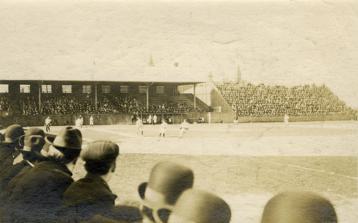
Building: Diamond Park (Toronto)
Country: Canada
Year built: 1901
Former baseball stadium in Toronto, Canada Diamond Park View of game at Diamond Park in Toronto Location Liberty Street at Fraser Avenue, Toronto, Ontario, Canada Capacity 5,200 Surface Grass Construction Broke ground 1900 Opened May 10, 1901 Closed 1908 Tenants Toronto Maple Leafs baseball club Map excerpt showing location of Diamond Park in 1903 Diamond Park was a baseball stadium in Toronto , Ontario, Canada. It was the home of the Toronto Maple Leafs professional baseball club from 1901 until 1907. It was located at the south-east corner of Liberty Street and Fraser Avenue. The stadium was also used for rugby football and lacrosse . The Maple Leafs, who had been playing at Hanlan's Point Stadium on the Toronto Islands were sold in 1900 to a group of 52 Toronto businessmen, spearheaded by Ed Mack, a tailor and former baseball player. The organization decided to construct a new stadium for the team on the mainland, which they named Diamond Park. The stadium was not ready in time for the 1901 season, forcing the team to play its first 13 games on the road. The team played its first game in the new stadium on May 10, 1901, to 5,200 fans, losing 6–5 to Worcester. The game was preceded by a parade from downtown to the stadium. The ceremonial first pitch was thrown by School Inspector James L. Hughes. Tickets for the games cost 25 cents for general admission, 40 cents for the grandstand and 50 cents for reserved seating. Led by manager Ed Barrow , who was also co-owner, the Leafs won the International League pennant in 1902 with a record of 85–42. The team faltered after its championship season, falling to eighth place by 1905. Debt holders called in their loans and the team was purchased by James J. McCaffery, who served as team president from 1908 until his death in 1922, and Lawrence "Lol" Solman , president from 1922 to 1931. Former major league star Joe Kelley took the reins as manager in 1907 and the team's fortunes immediately turned around. Kelley was drafted by the Boston Doves the next season, when the Leafs returned to Hanlan's Point Stadium. The site was sold in 1907 by the ball club to H. C. Harris under the condition that "no games or amusement enterprises" were to take place without the ball club's consent. In 1908, a strip of land 96 feet (29 m) in left field was subdivided, making it smaller for baseball, although it would continue in use for amateur baseball and other sports. However, the Maple Leafs were to return to the park in August 1909 to finish the 1909 season after Hanlan's Point Stadium burned down. Owner Harris offered the field at no charge to the Maple Leafs, who had to quickly build a new left field bleacher after the old bleacher had been torn down. In 1911, construction began on a new E. W. Gillett Company factory complex on the site, which opened in 1912. The factory is now the headquarters of Kobo Inc. Across the street to the north is Lamport Stadium , used for rugby, field hockey and soccer, built on the site of the Mercer Reformatory . References